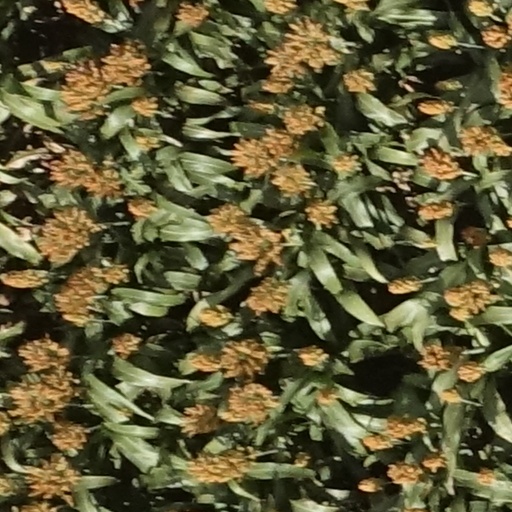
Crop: sorghum